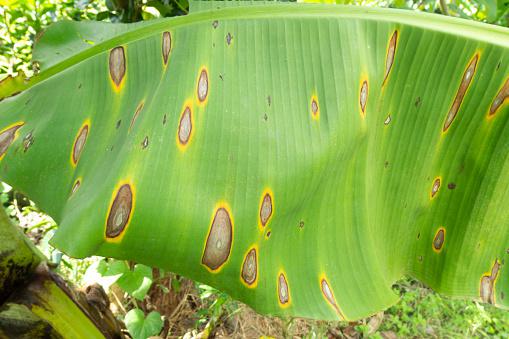
Plant: Banana
Disease: banana cordana leaf spot